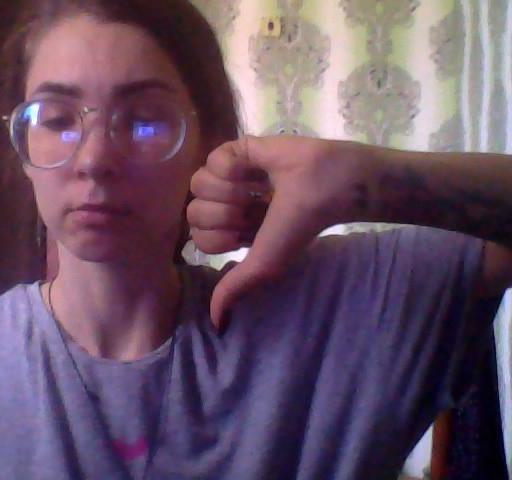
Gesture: dislike